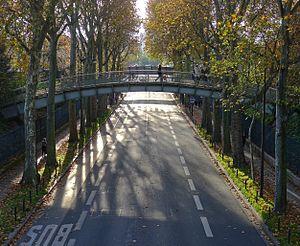
Rue Joseph-Kessel (les passerelles du parc de Bercy) - Paris XII
Le parc de Bercy est un ensemble de trois jardins situés dans le quartier de Bercy du 12ᵉ arrondissement de Paris, entre AccorHotels Arena et le centre commercial et de restauration Bercy Village, à l'emplacement des anciens entrepôts de Bercy.
La rue Joseph-Kessel est une voie située dans le quartier de Bercy du 12ᵉ arrondissement de Paris, en France.
La ville de Paris comprend de nombreux ponts, essentiellement au-dessus de la Seine, mais également au-dessus de ses canaux par exemple.